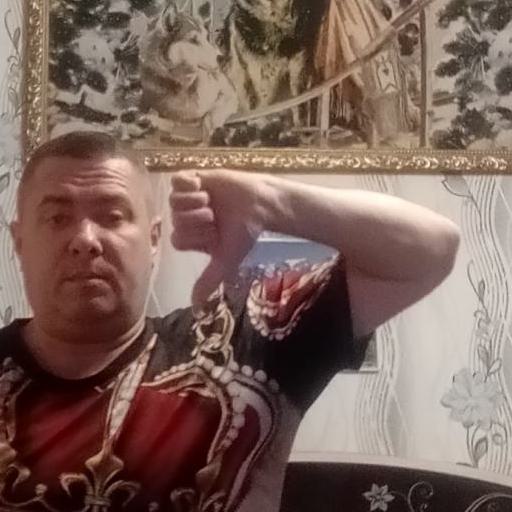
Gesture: dislike